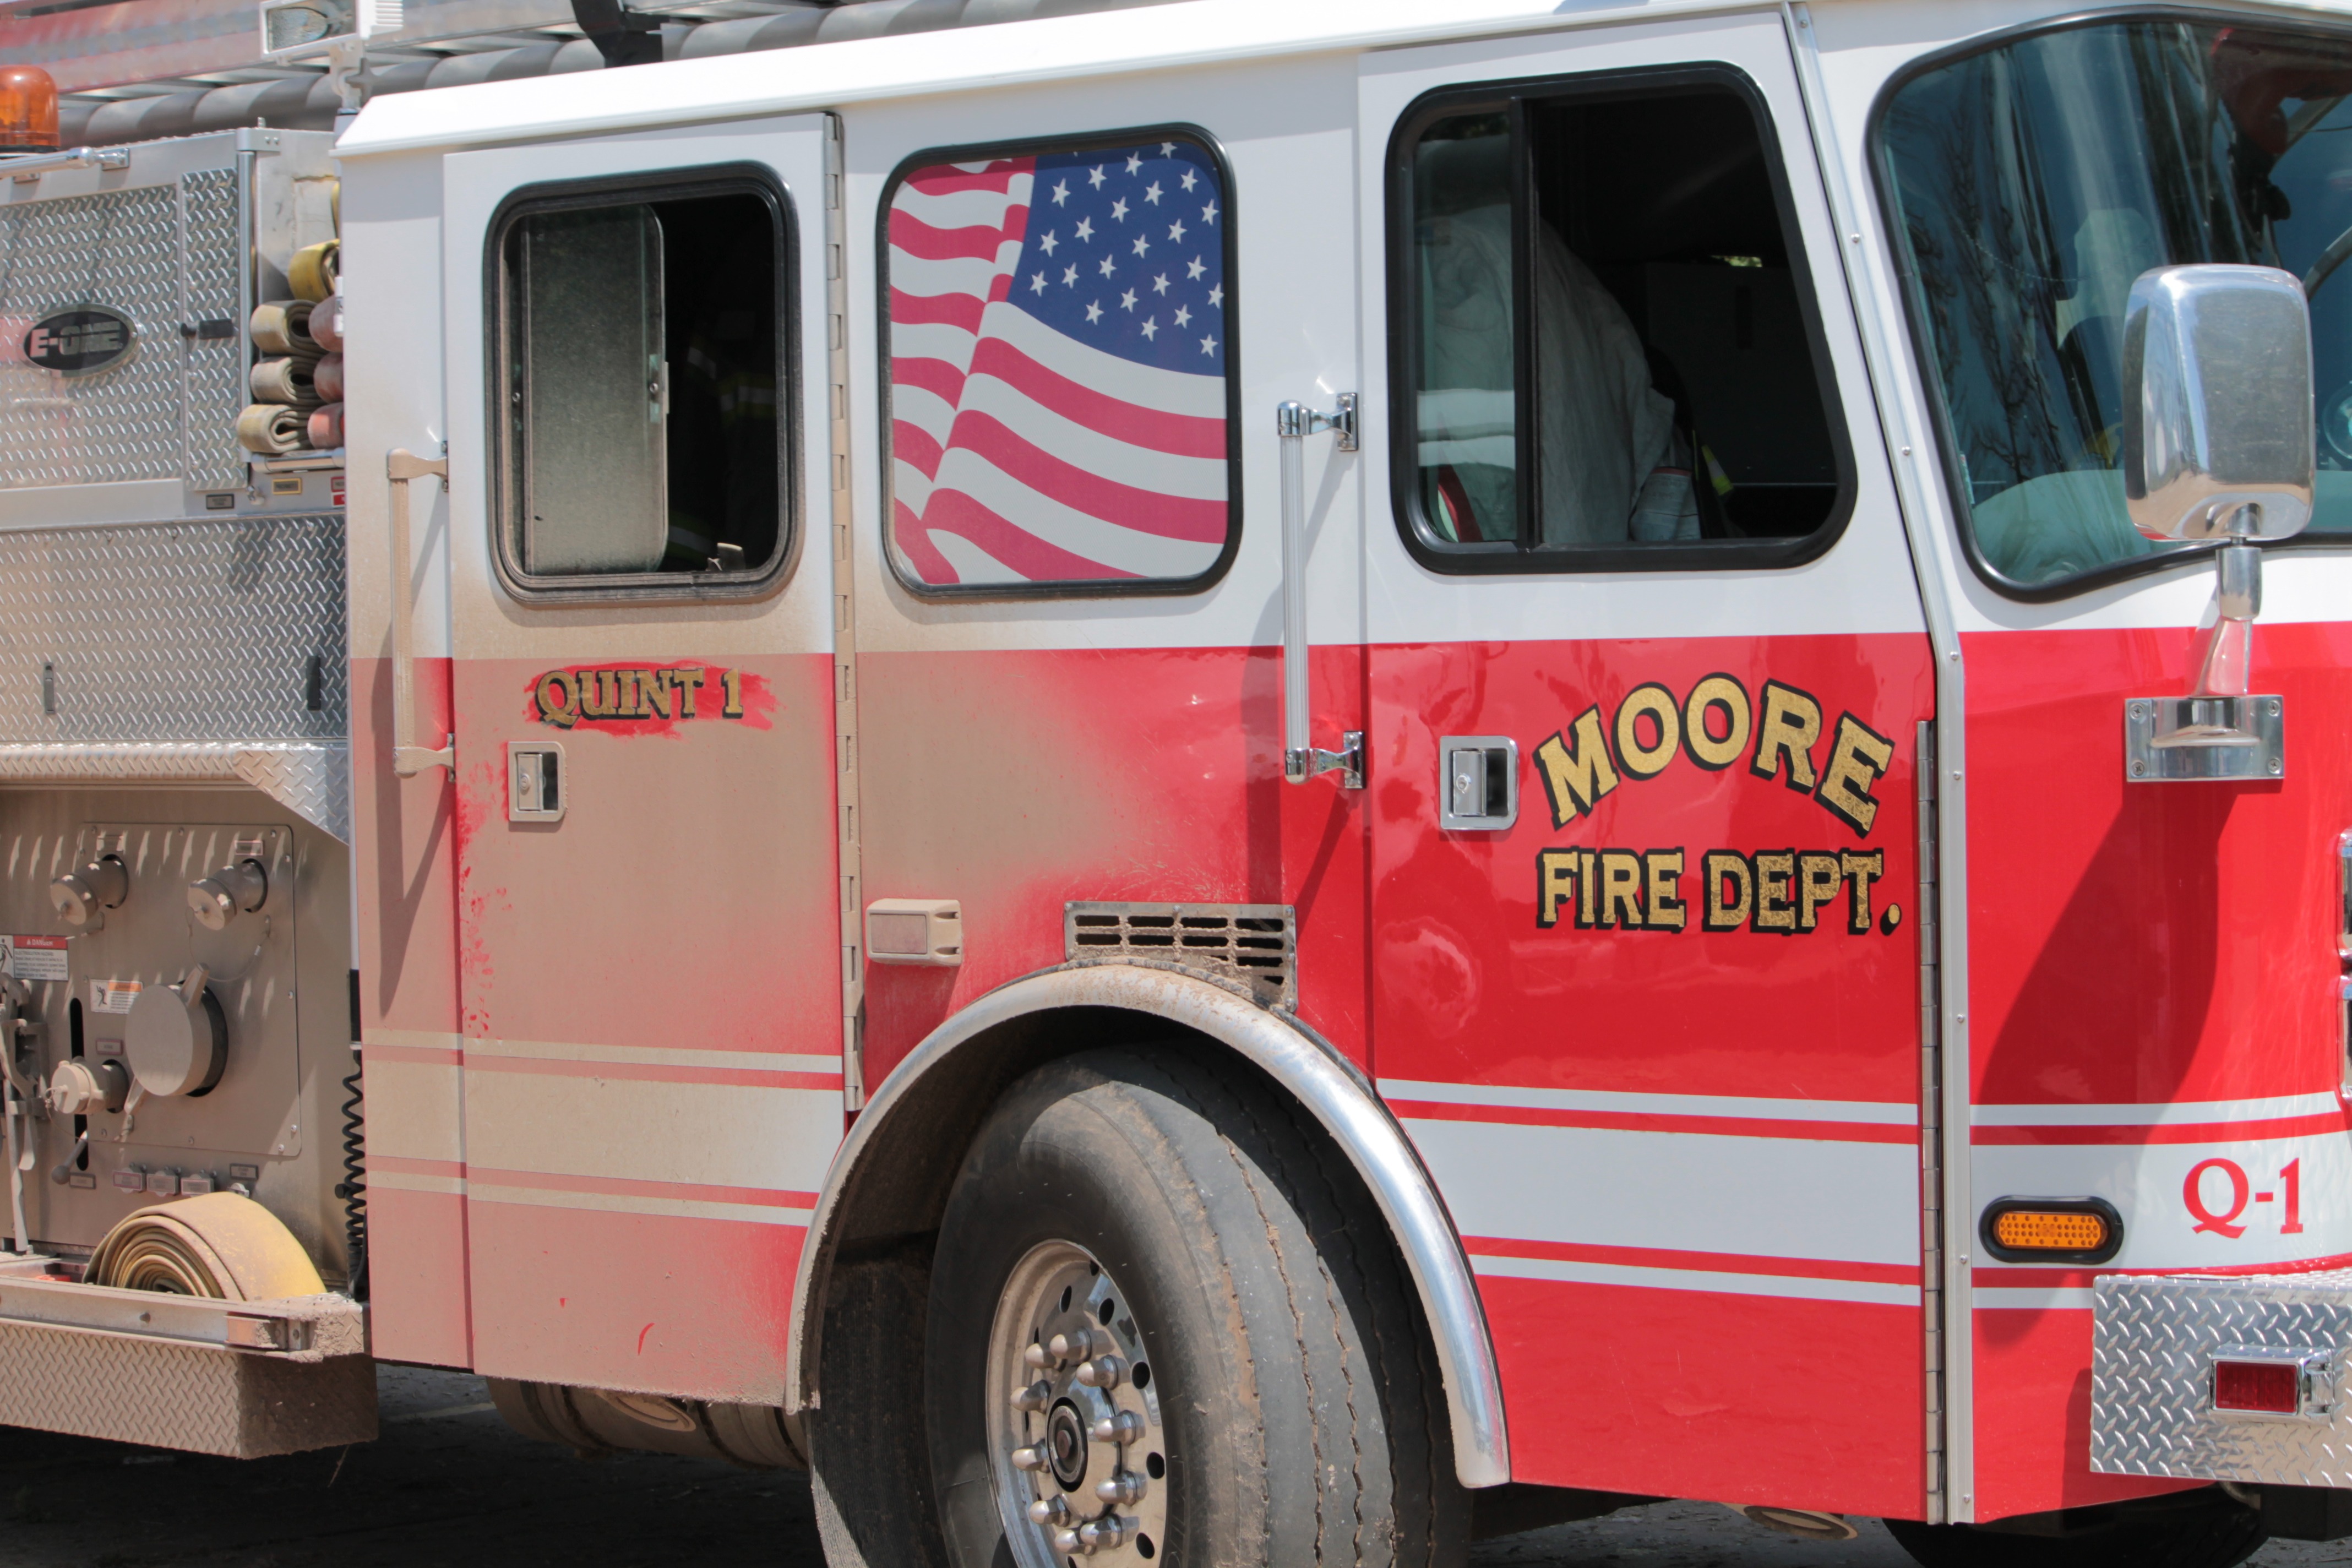
transport, truck, vehicle, ruin, destroyed, fire engine, motor vehicle, emergency service, tornado, natural disaster, fire department, disaster, destruction, oklahoma, moore, devastation, emergency, firefighter, rescue, fire apparatus, emergency vehicle